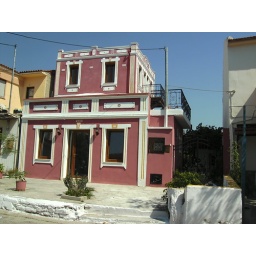
A house in the old village of Nikiti. I think it looks like it should be standing in Pompeji though.